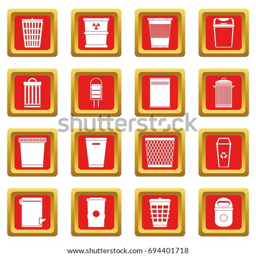
trash can icons set in red color isolated vector illustration for web and any design